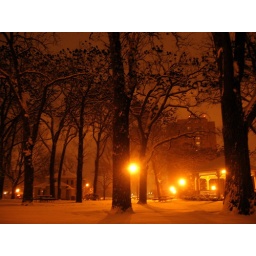
birds in the trees